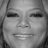
Emotion: happy